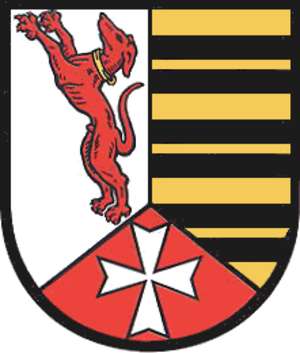
Wangenheim est une commune allemande de l'arrondissement de Gotha en Thuringe, faisant partie de la communauté d'administration Mittleres Nessetal.